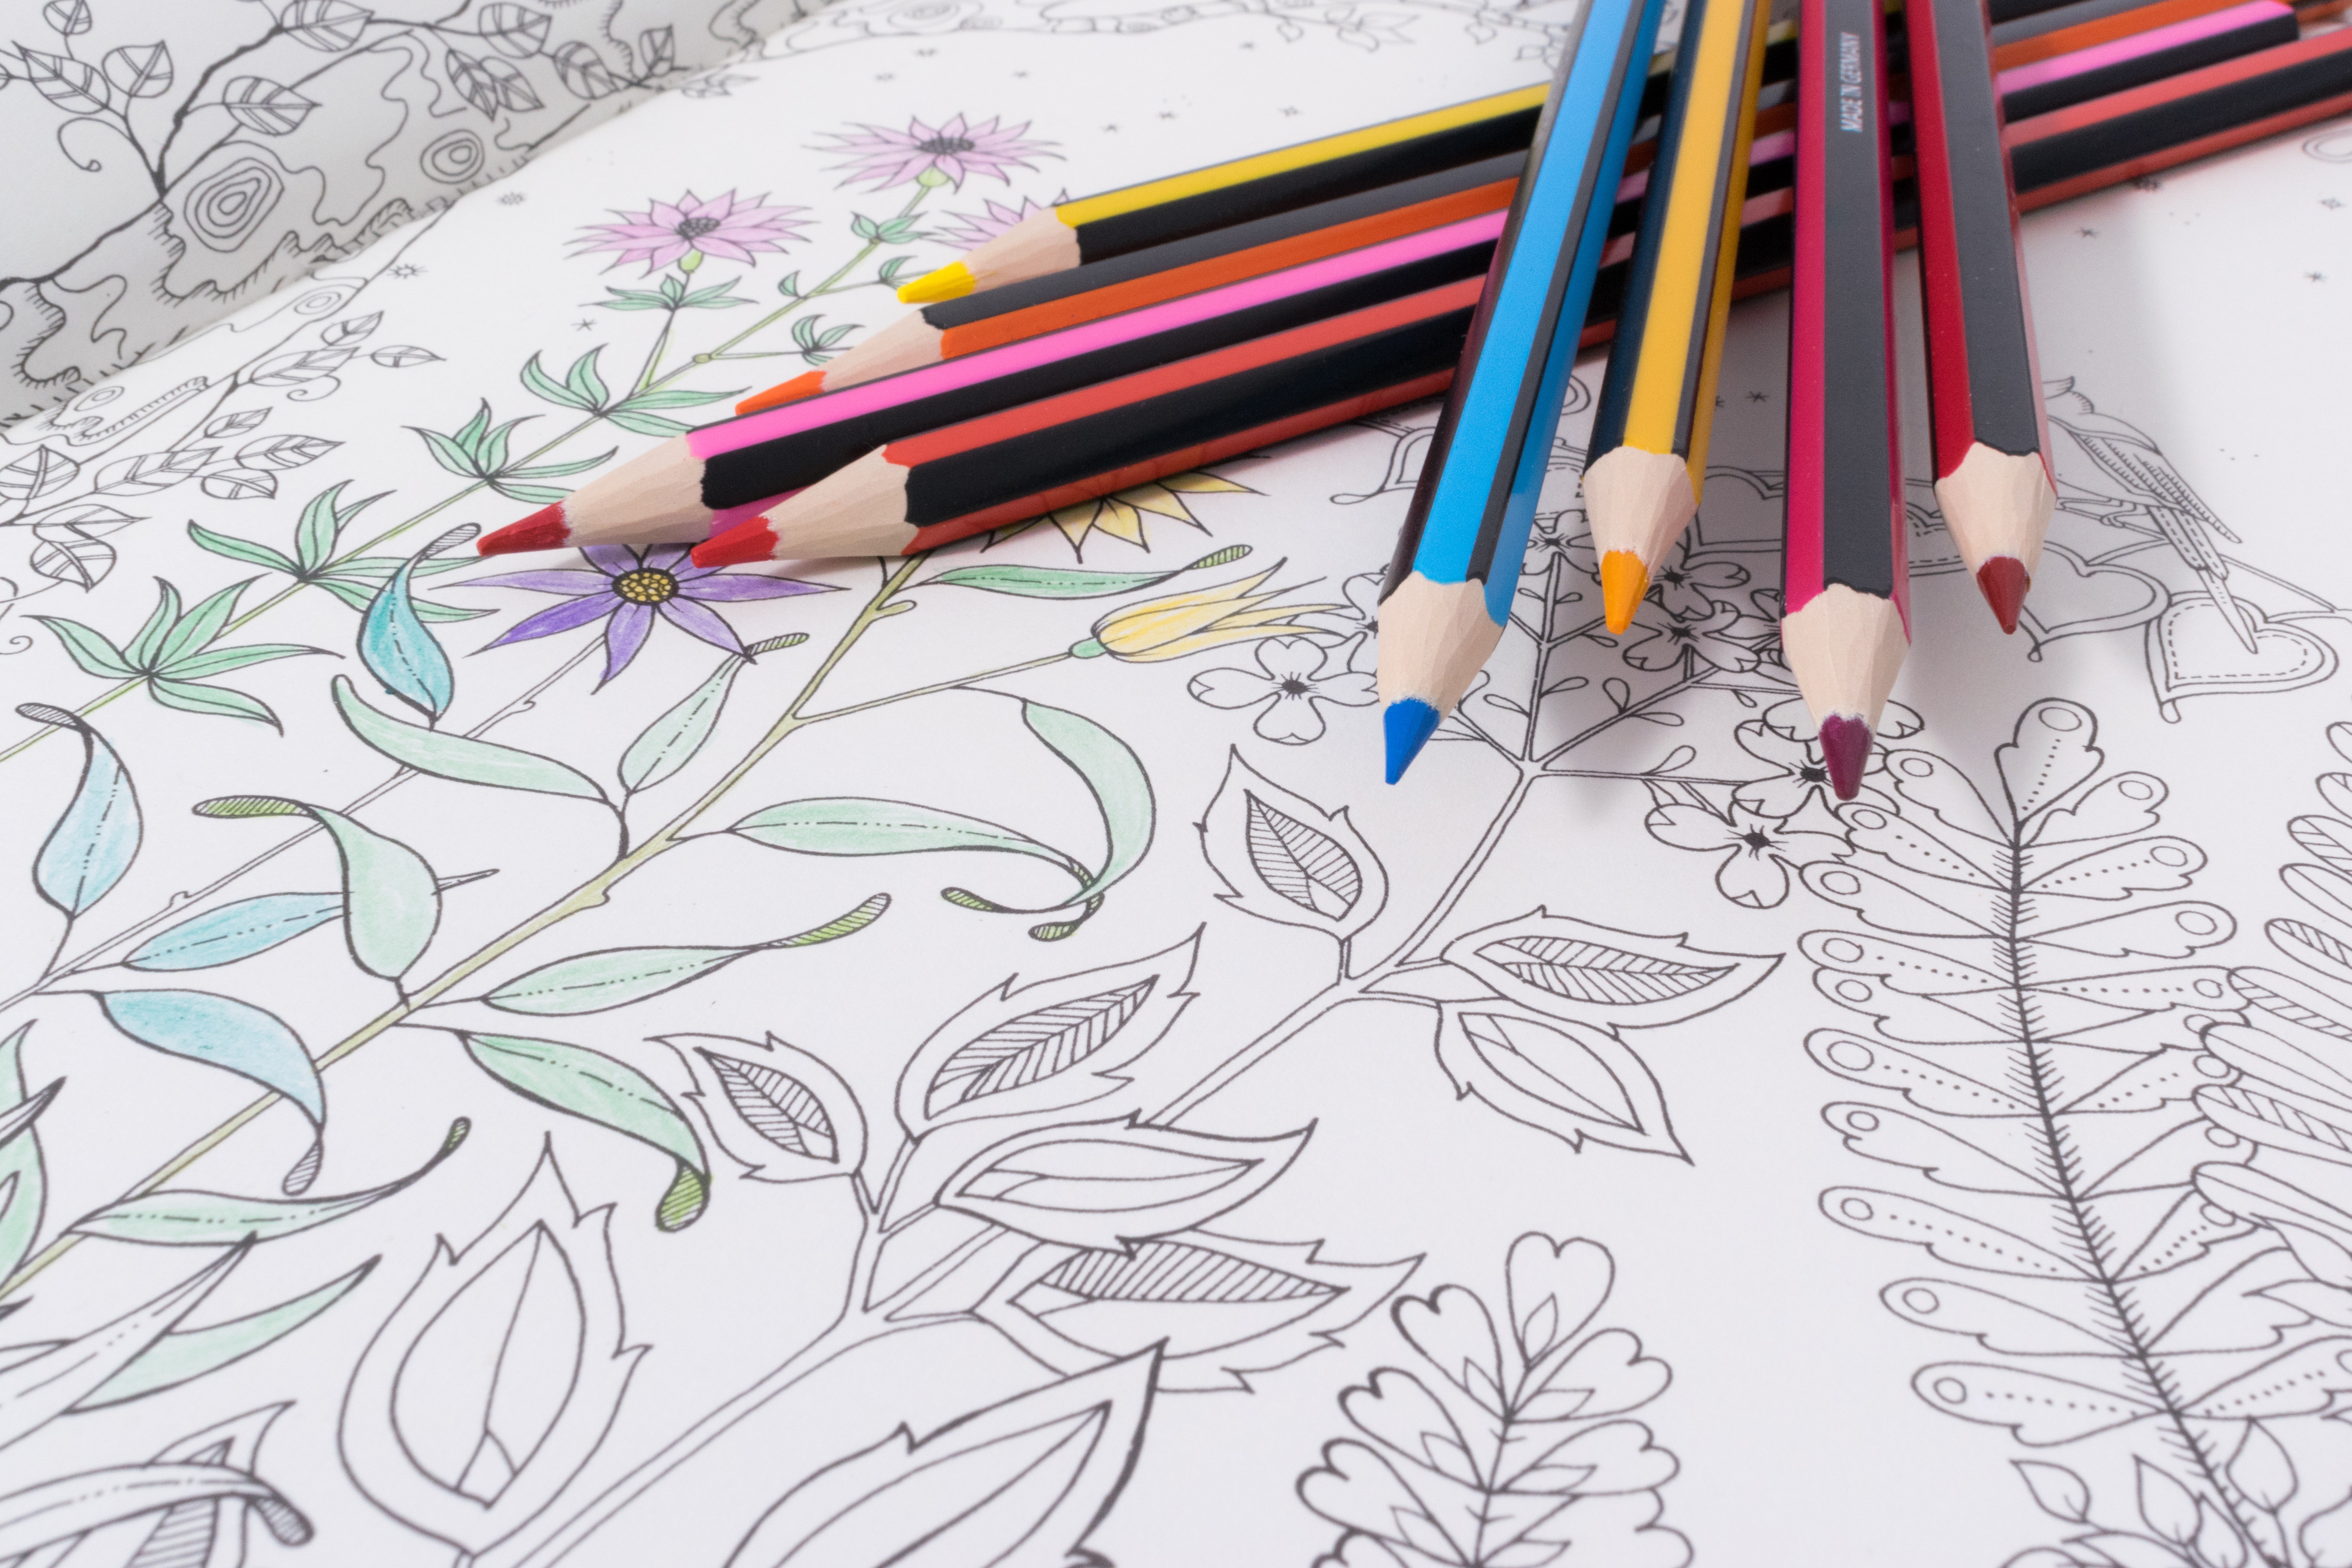
writing, branch, book, pencil, creative, white, pattern, line, color, artistic, student, paint, colorful, paper, flowers, art, draft, sketch, drawing, creativity, illustration, design, school, draw